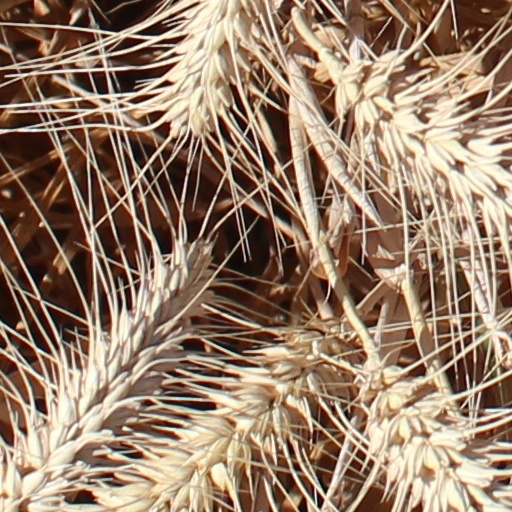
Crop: wheat